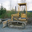
Label: tractor